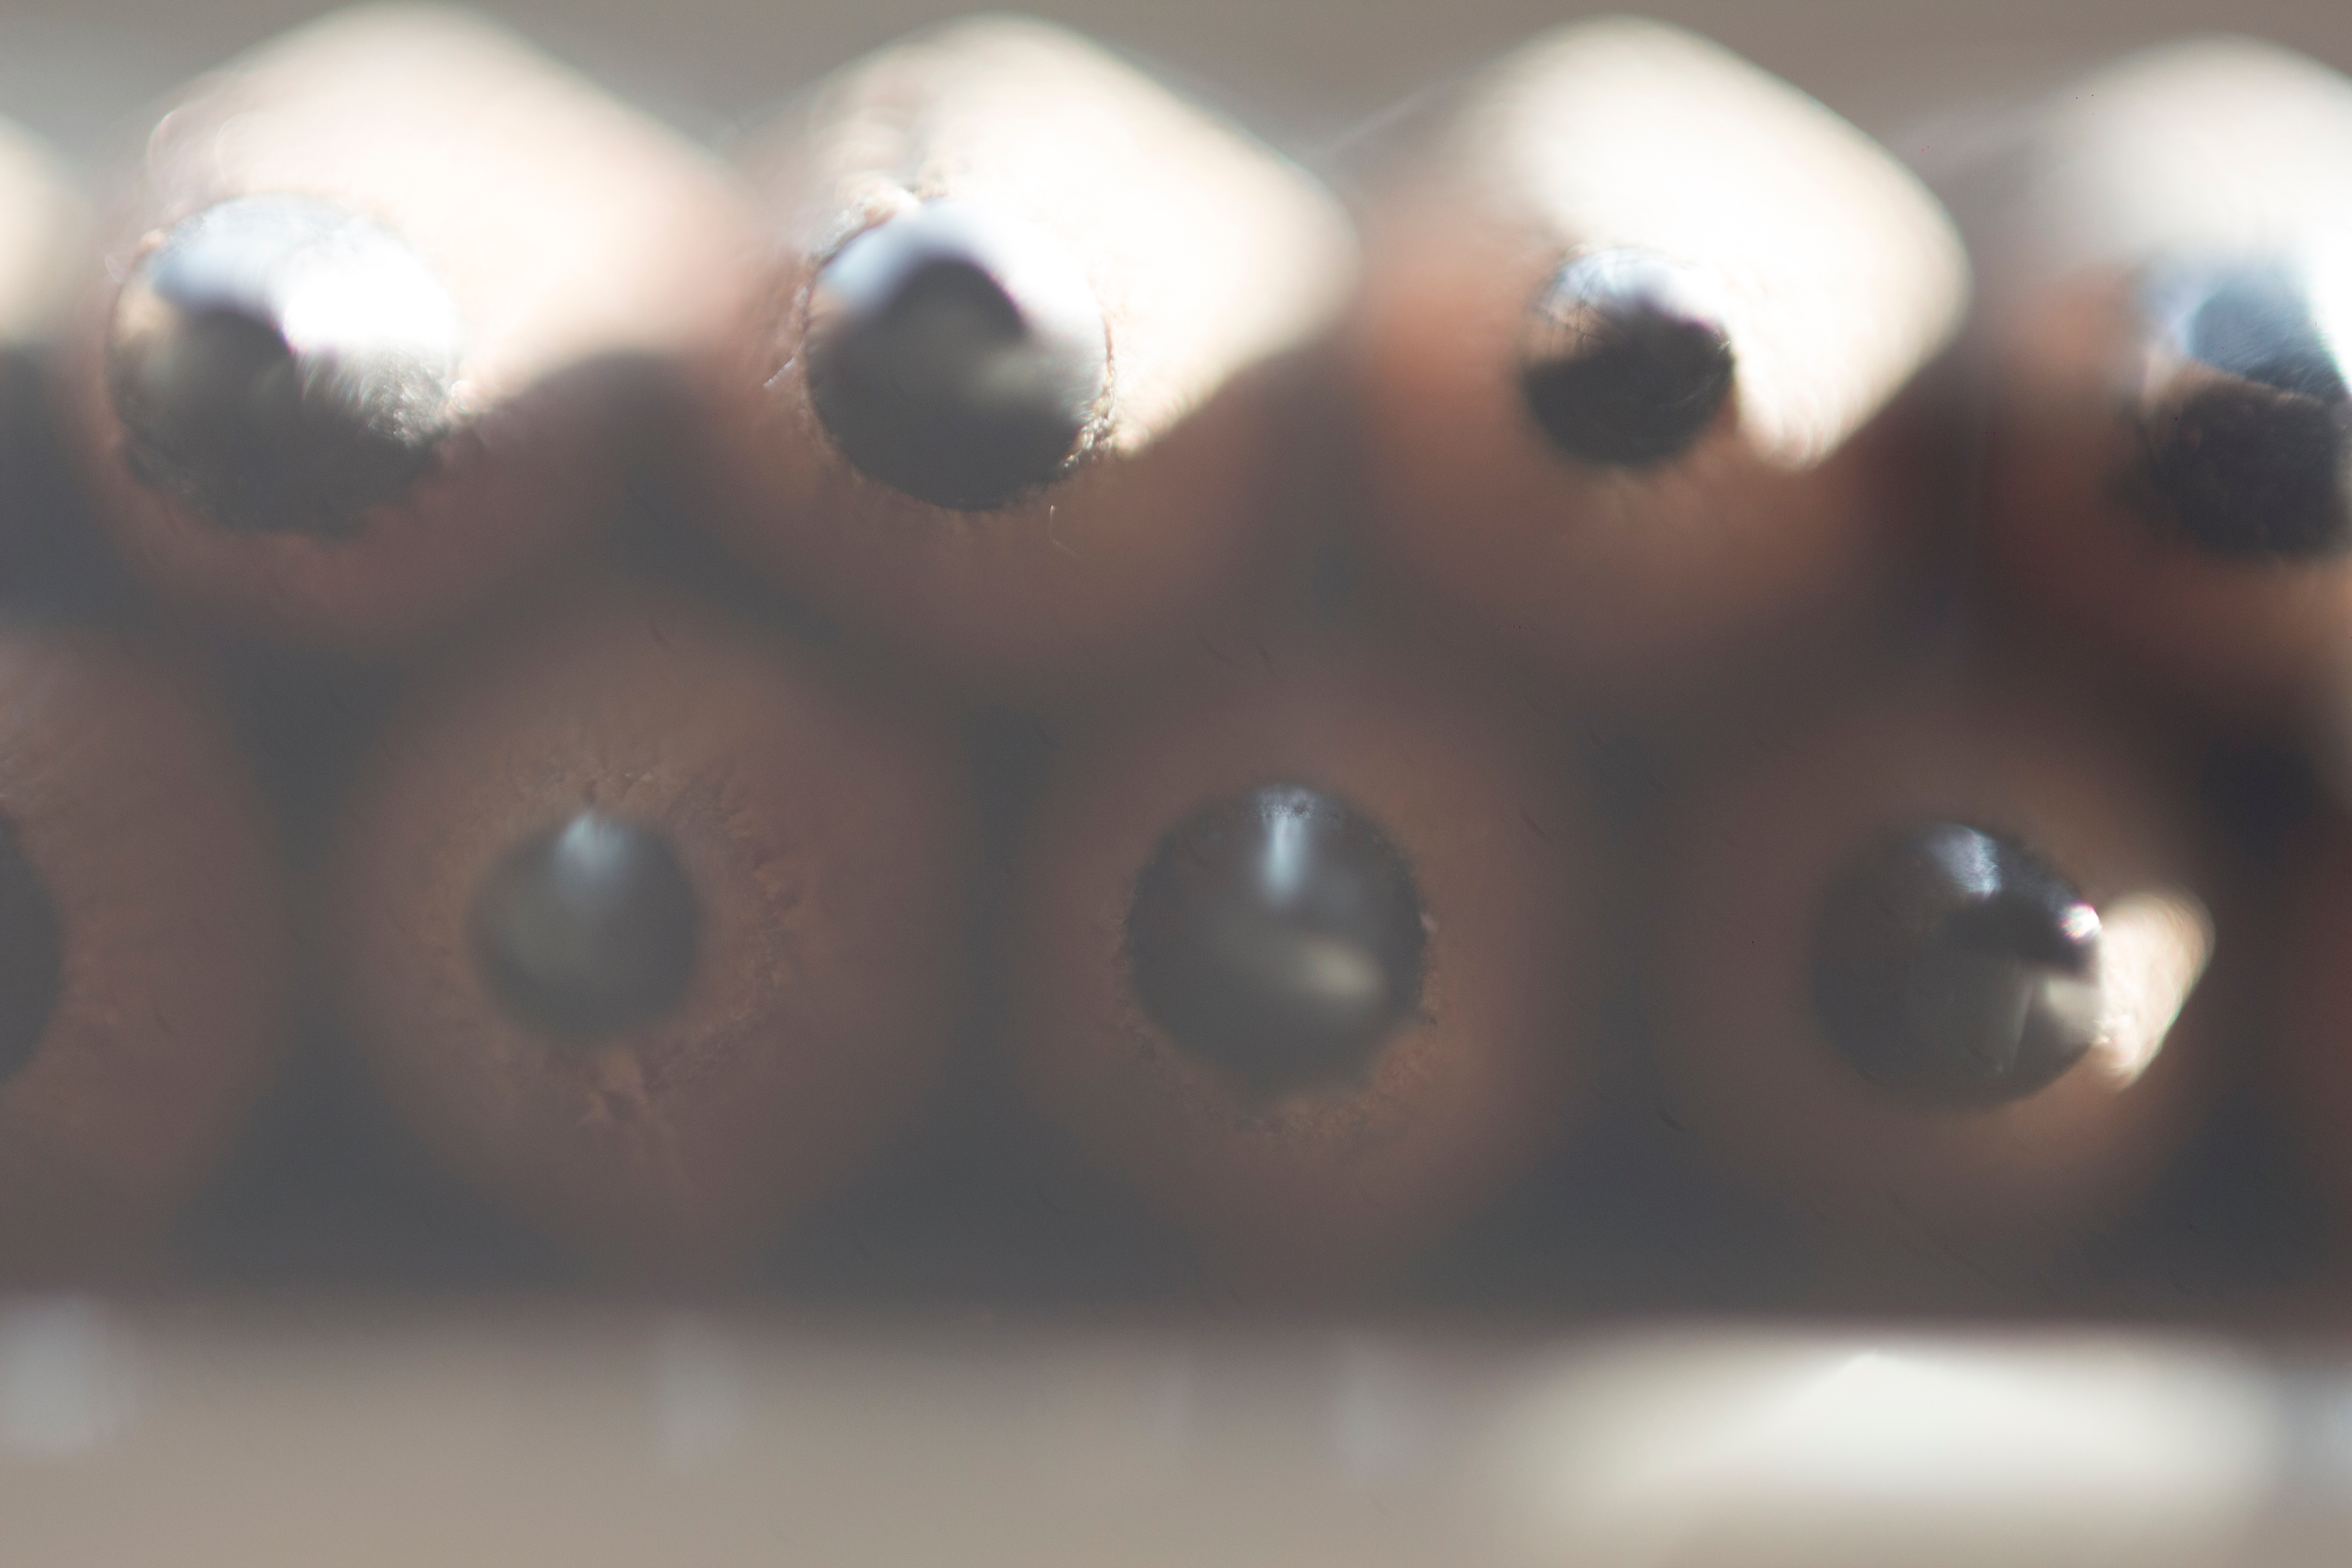
flower, food, produce, material, close up, jewellery, eye, shape, macro photography